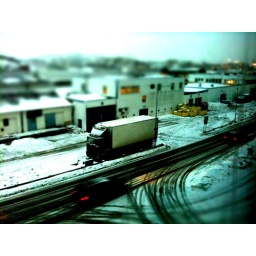
The fish market of Gothenburg all covered in snow